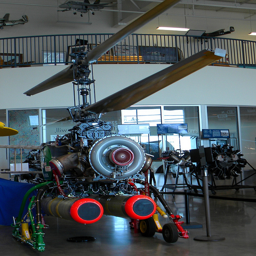
The machine is being displayed in a very famous museum.
a engine sits parked inside of a ware house
A wreckage of a dismantled plane in the workshop
An early example of a helicopter at a museum.
An engine with a propeller blade attached in a large open building.